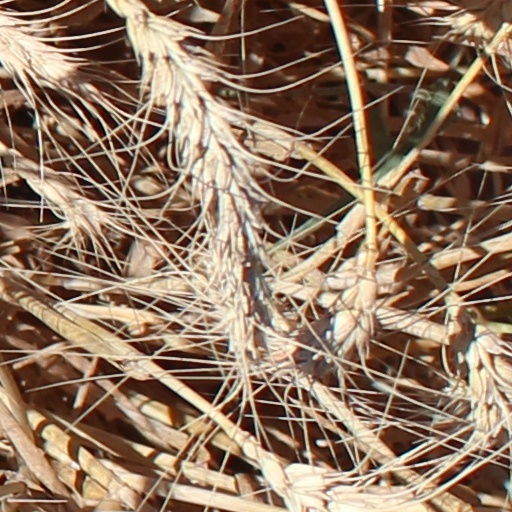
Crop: wheat